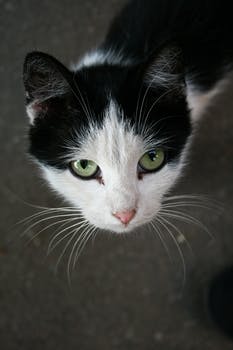
Label: No Watermark